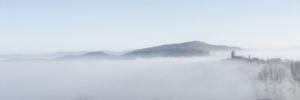
Montrottier est une commune française située dans le département du Rhône, en région Auvergne-Rhône-Alpes.